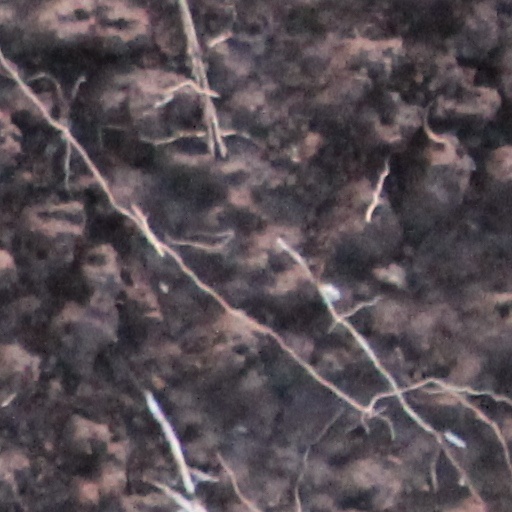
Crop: wheat